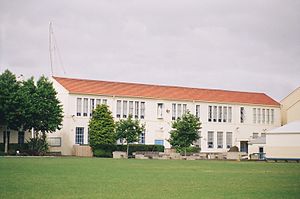
St Peter's College (Auckland)
St Peter's College, Bro O'Driscoll Building (1939, additions 1944)
St Peter's College er en offentlig skole på New Zealand, kun for drenge. Den ligger i Auckland og der undervises børn i alderen 7-13 år. I en bygning ved siden af skolen bor der fast et begrænset antal elever. Skolen blev anlagt i 1939 og er, med sine mere end 2000 elever, en af de største Catholic i New Zealand.